Long Island

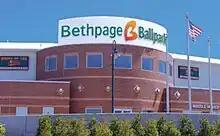
Bethpage Ballpark, home of the Long Island Ducks, in July 2011

Long Island is home to a range of higher education institutions, both public and private. Brooklyn and Queens contain five of eleven senior colleges within CUNY, the public university system of New York City and one of the largest in the country. Among these are the notable institutions of Brooklyn College and Queens College. Brooklyn also contains private colleges such as Pratt Institute and the New York University Tandon School of Engineering, the engineering school of New York University.